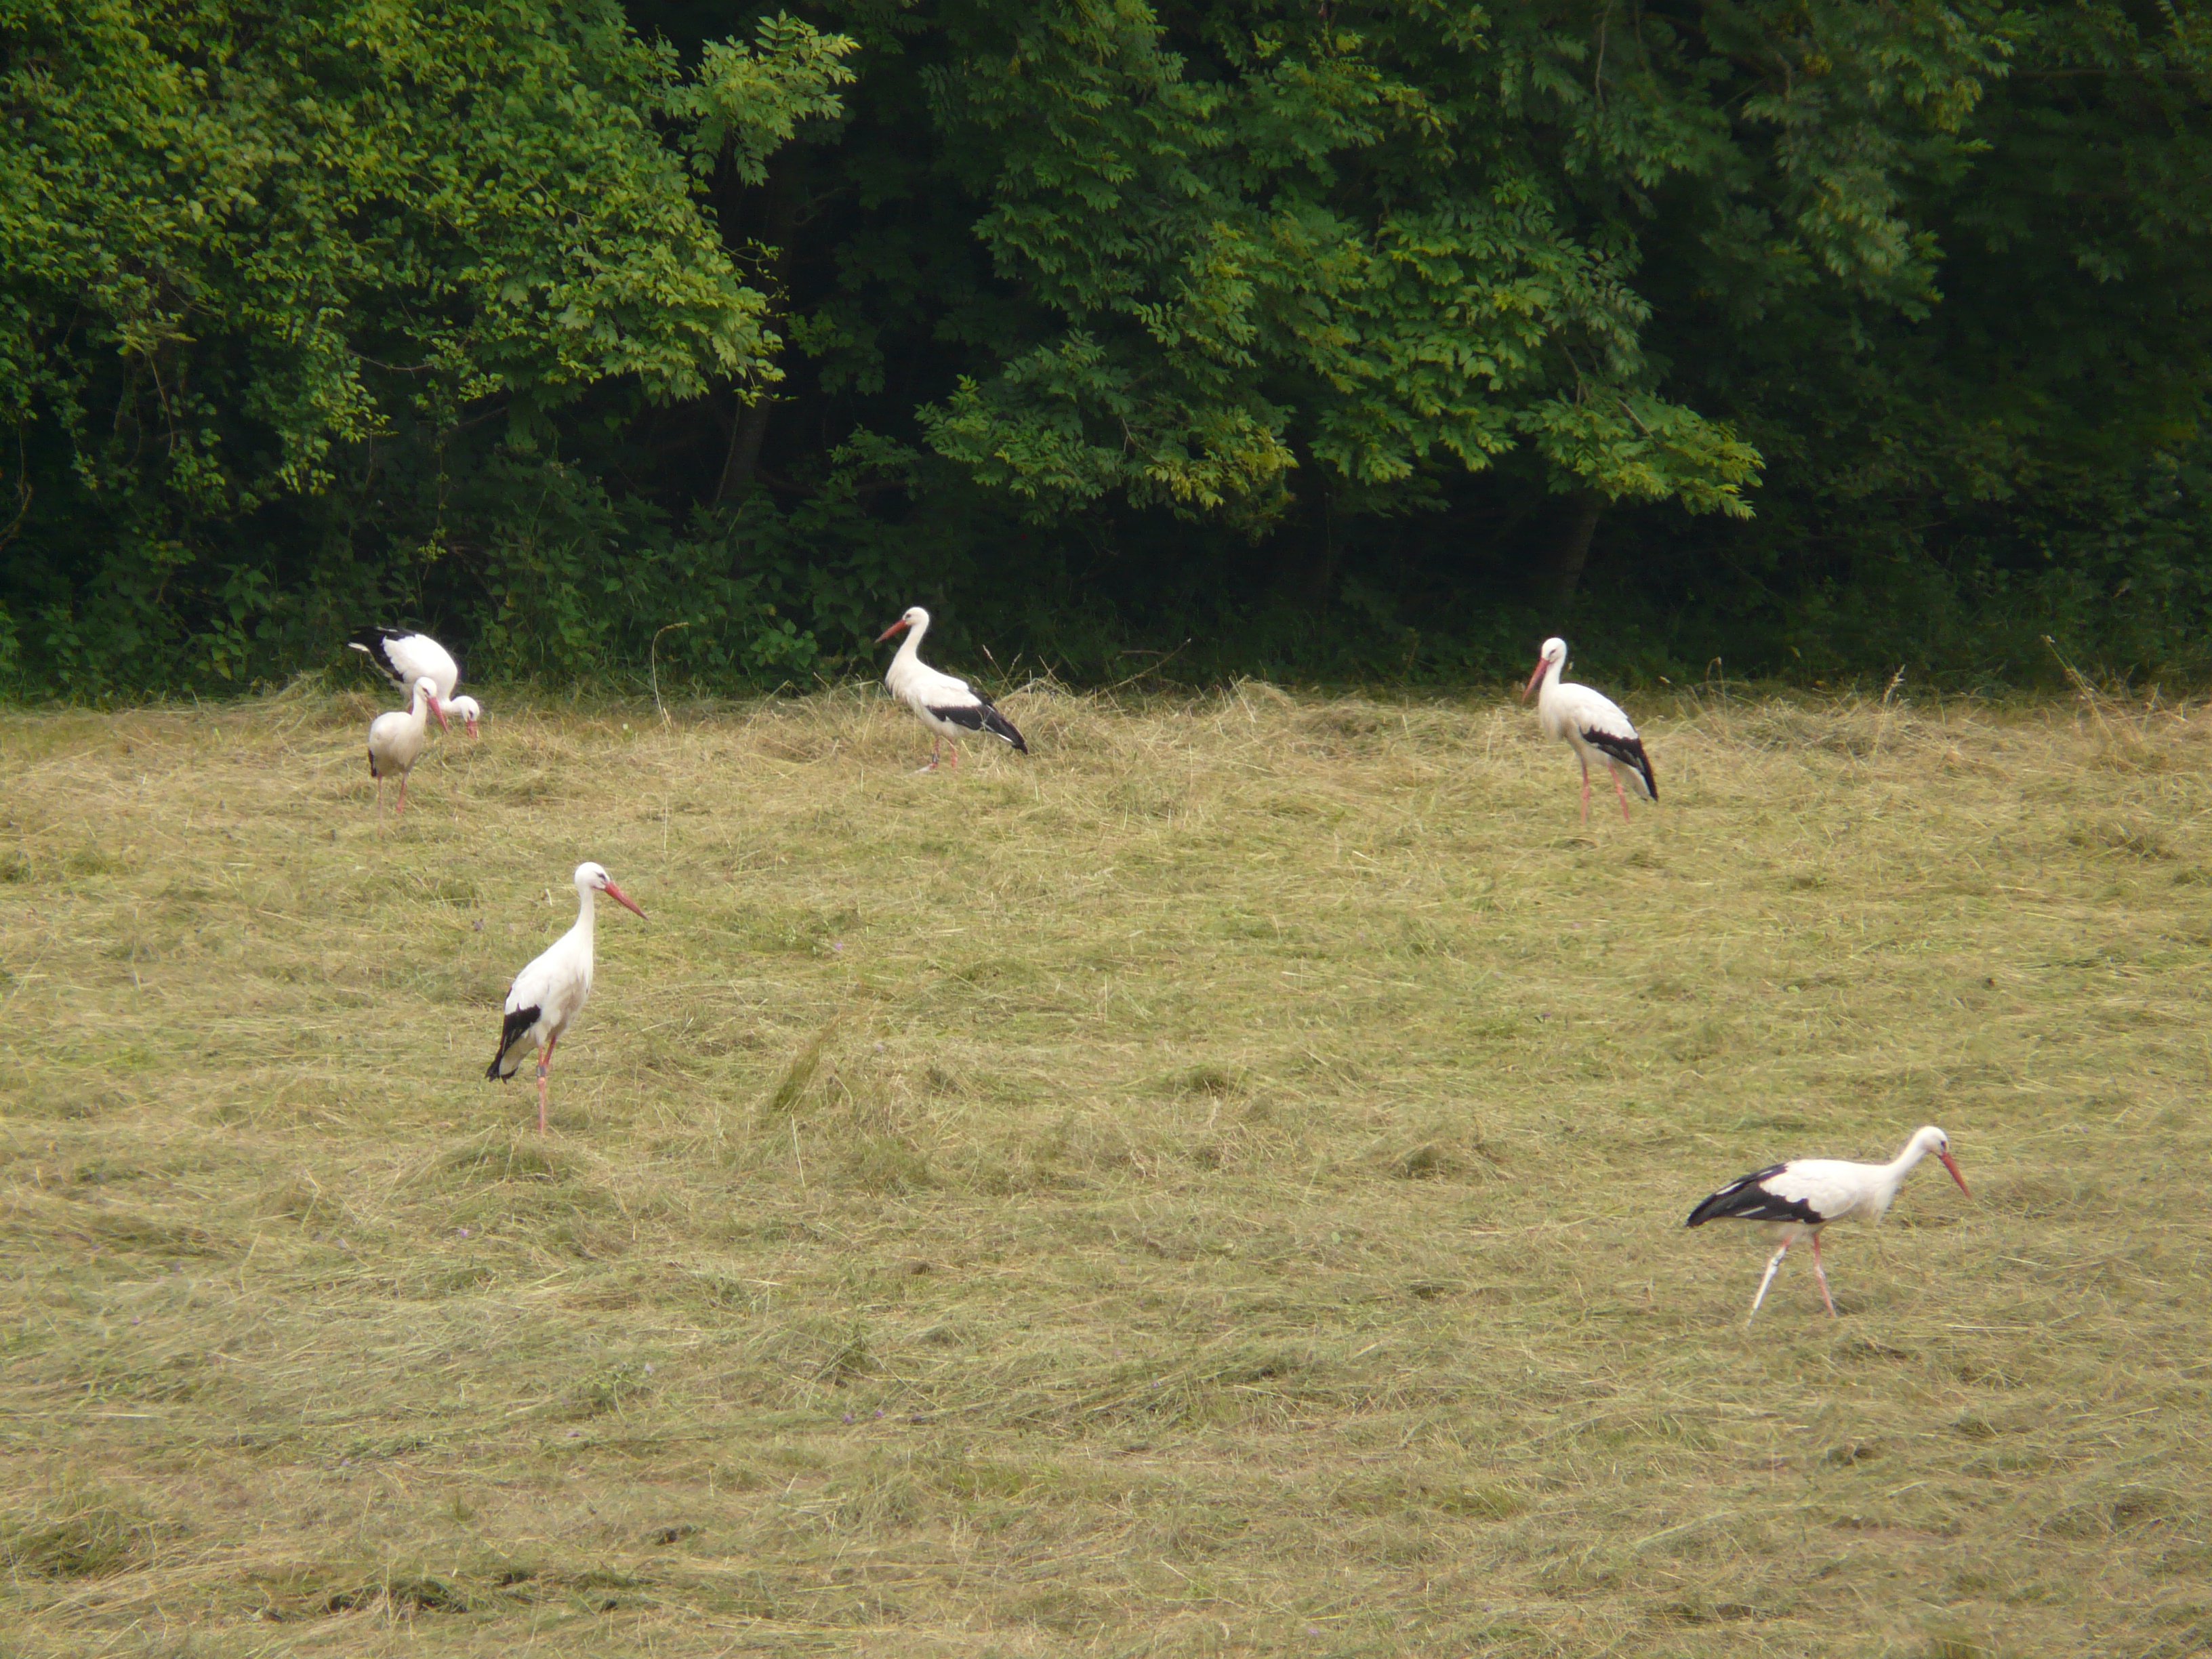
bird, meadow, animal, wildlife, pasture, storks